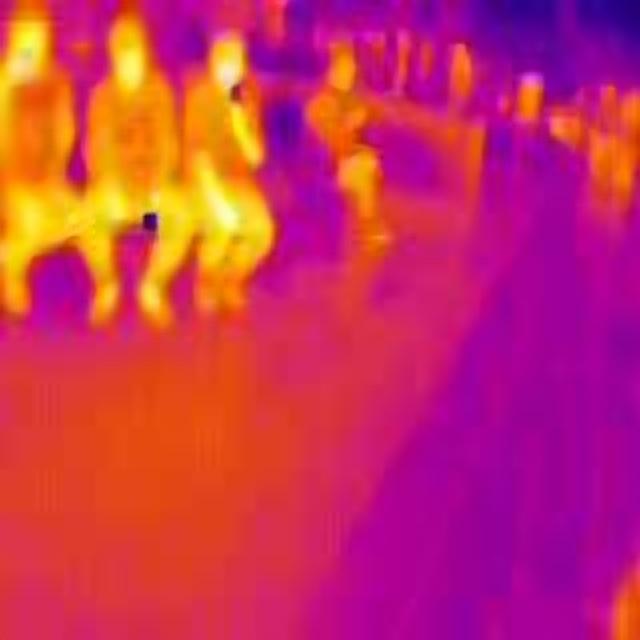
Detected objects:
label: person
label: person
label: person
label: person
label: person
label: person
label: person